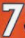
Number: 7